Euchroma giganteum

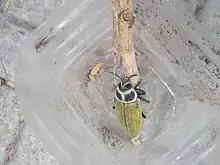
Specimen found in Jamaica on an ackee tree (Blighia sapida). Remarkaby it resembles the ackee fruit pod.

Euchroma giganteum, the Metallic Wood Boring Beetle or Giant Metallic Ceiba Borer, is a species of beetle in the family Buprestidae, the only species in the genus Euchroma.